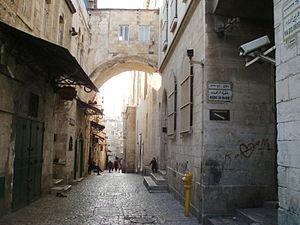
Vieille ville de Jérusalem - Quartier musulman - Arc de l'Ecce Homo sur la Via dolorosa, à l'intersection avec la rue ""ADABAT ER-RAHBAT"", en hébreu ""HA-NEZIROT"" (les religieuses)"
La Via Dolorosa est une rue de la vieille ville de Jérusalem.
La basilique de l'Ecce homo, située dans la Via Dolorosa à Jérusalem, est une église construite durant la deuxième moitié du XIXᵉ siècle à l'endroit où, selon les Évangiles et la tradition, Jésus fut présenté à la foule par Ponce Pilate sous ces mots : Ecce Homo.
Le quartier musulman est l'un des quatre quartiers de la vieille ville de Jérusalem. Le quartier est situé dans la partie nord-est de celle-ci et couvre 31 hectares pour une population de 22 000 habitants.